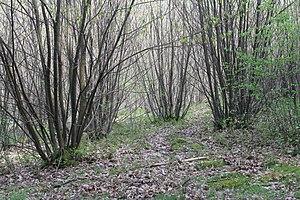
Le taillis est un peuplement forestier d'arbres issus de la reproduction végétative d'une souche, où plusieurs bourgeons adventifs ou proventifs ont pu se développer après avoir reçu un apport massif de sève brute, donnant ainsi plusieurs tiges nouvelles ou des drageons, et dont la perpétuation est obtenue par des coupes de rajeunissement.